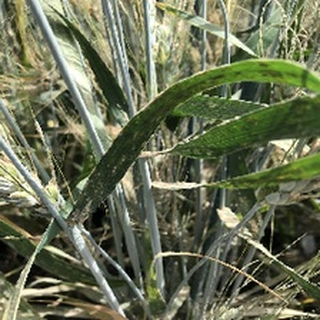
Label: wheat_mildew